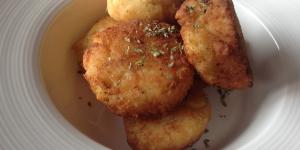
croquetas de risotto